Valerio Spadoni

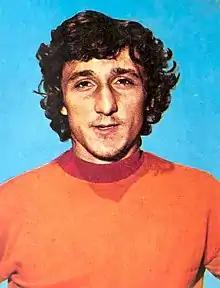
Spadoni with Roma in 1973

Valerio Spadoni (born July 22, 1950 in Lugo) is an Italian football coach and former professional player who played as a forward.